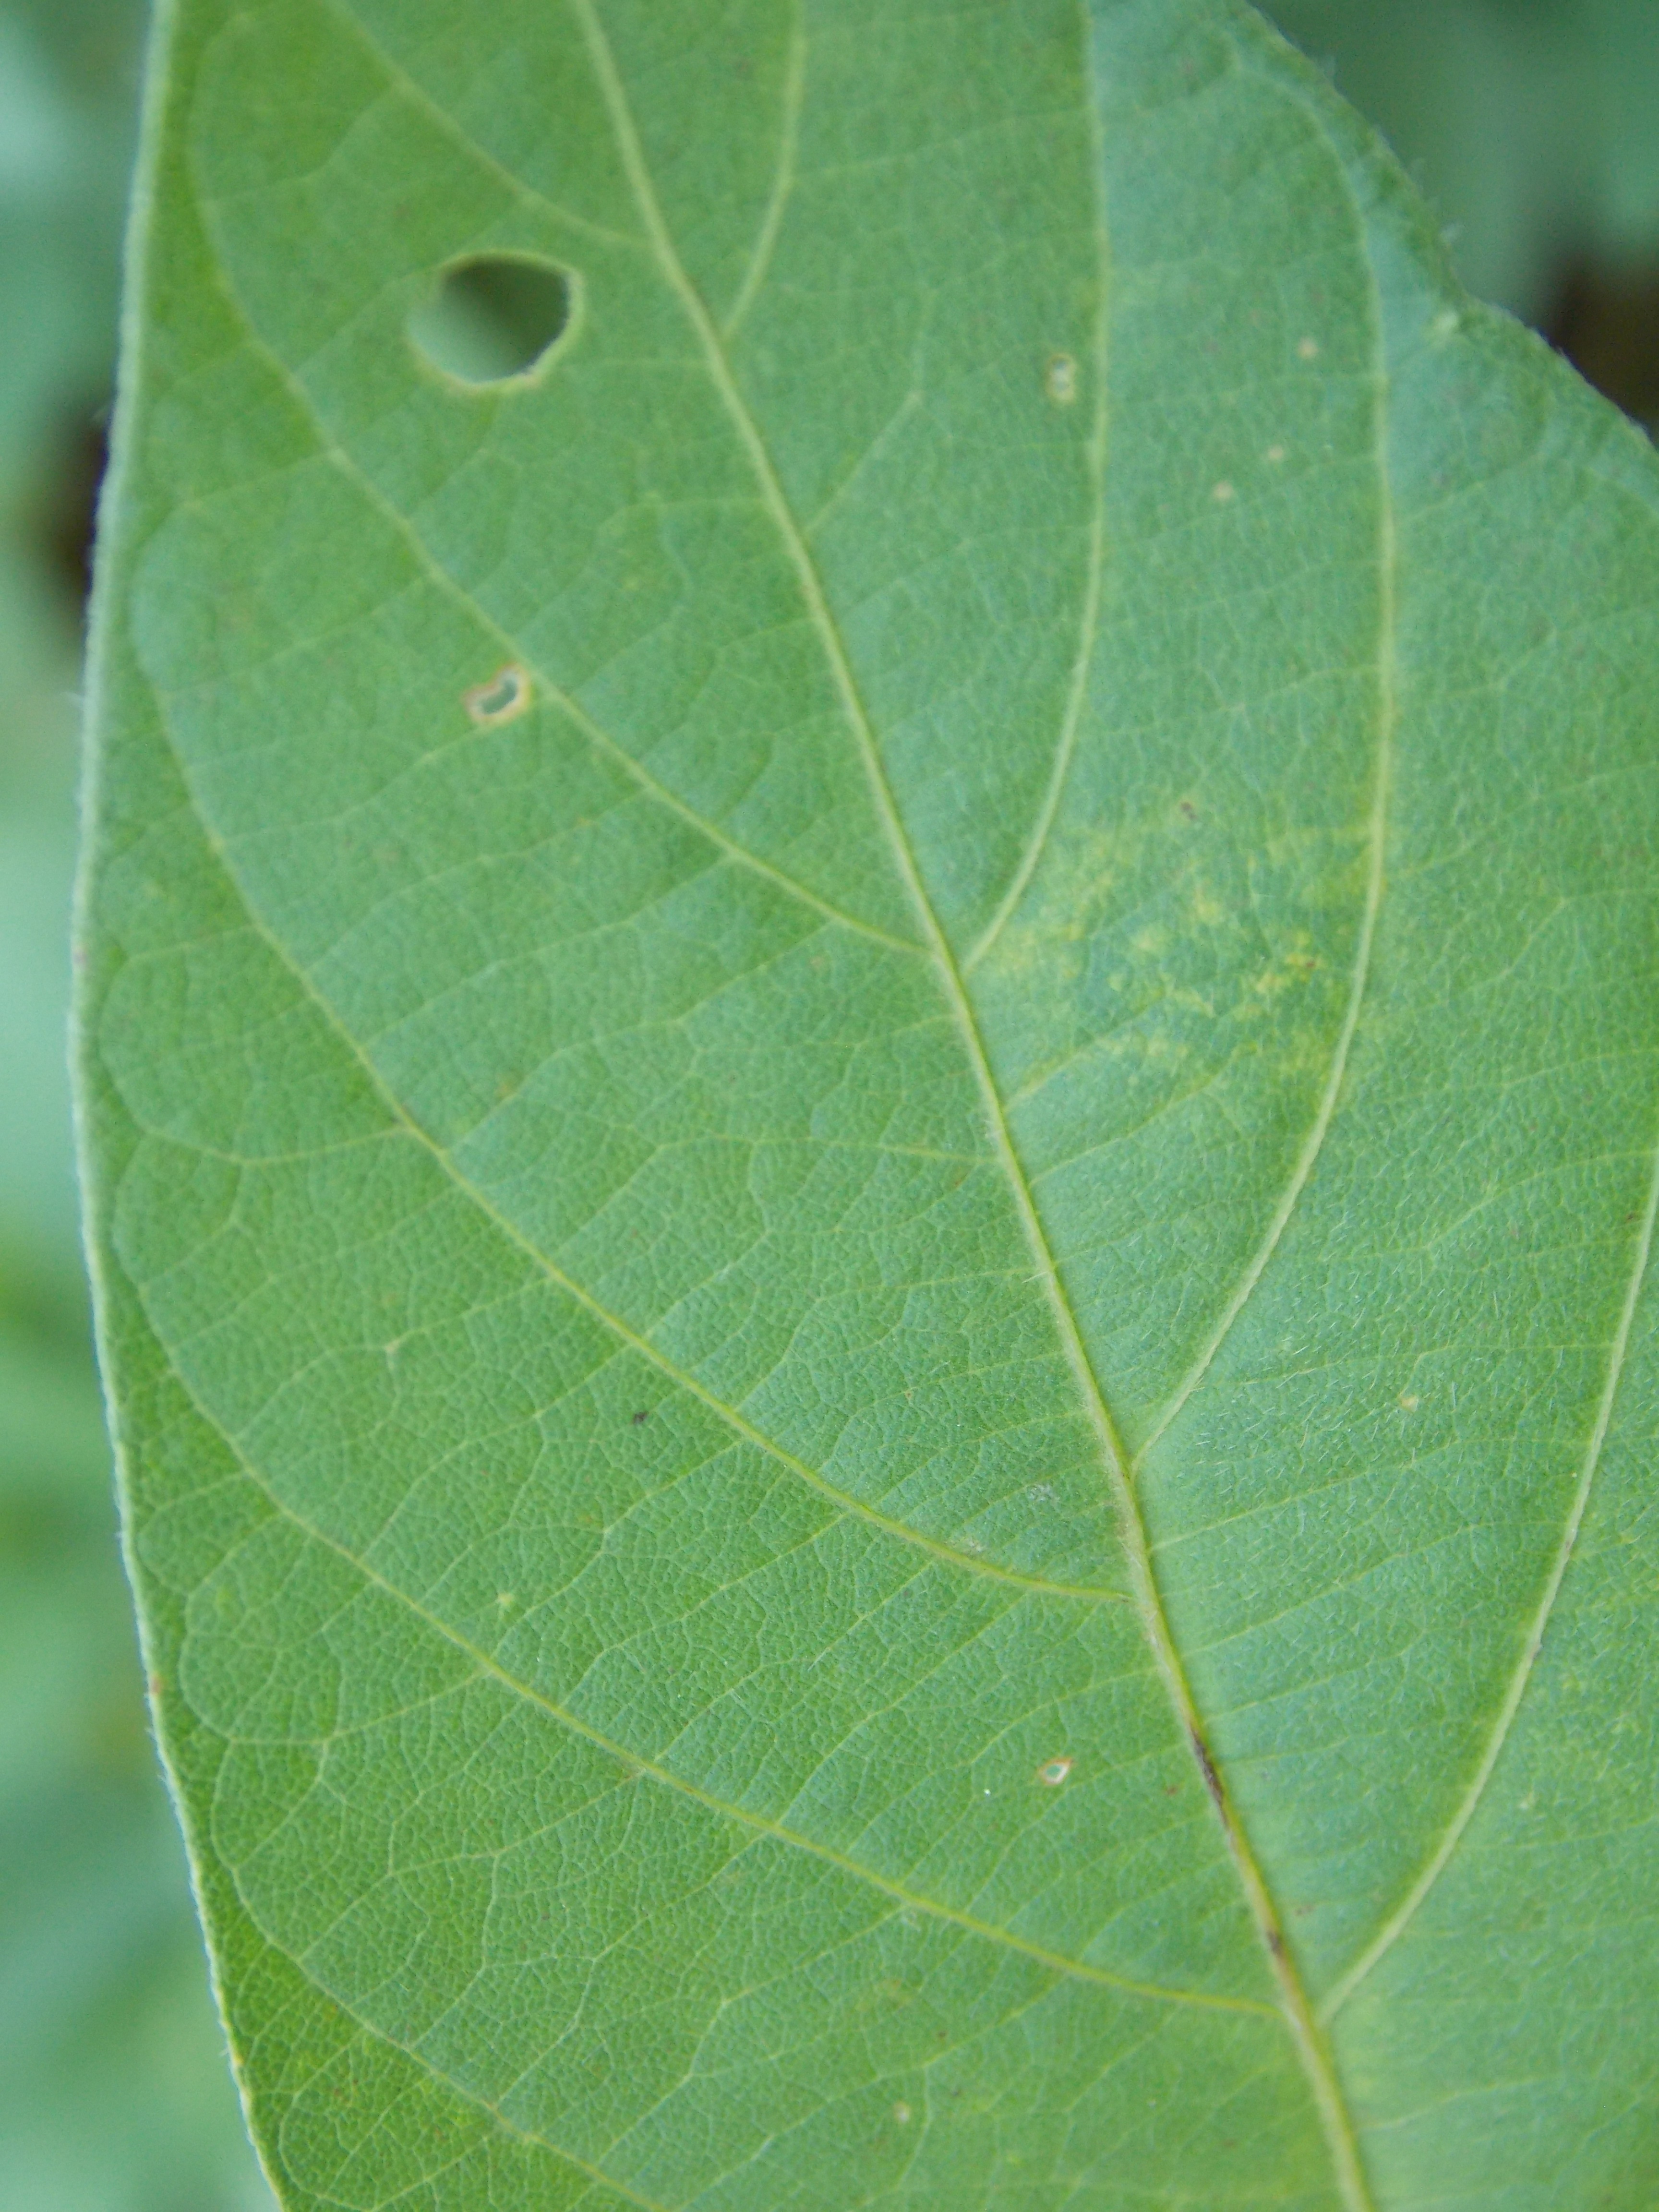
Label: Healthy